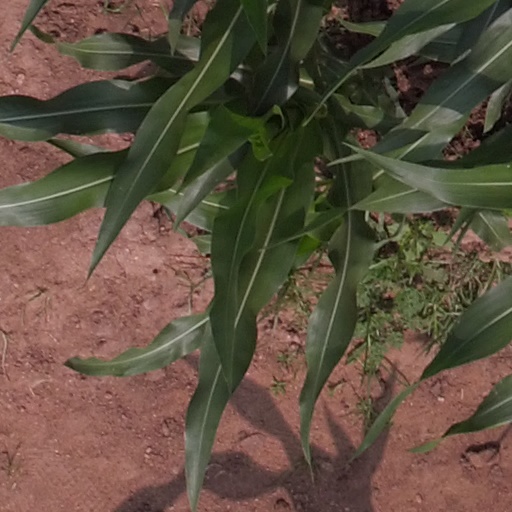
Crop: maize; corn